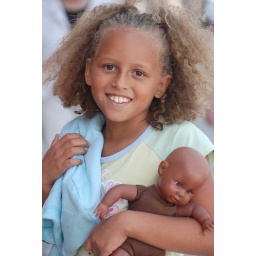
. . .met this beautiful, little girl while walking around St. Andrews in New Brunswick, Canada.